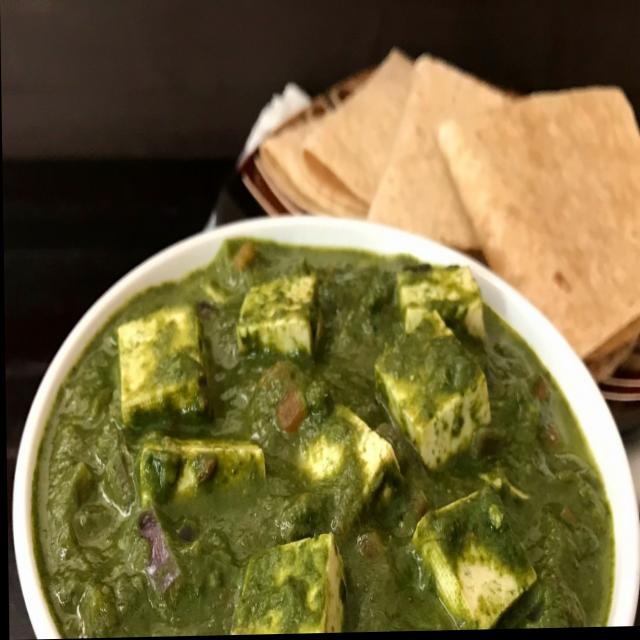
Dish: palak_paneer